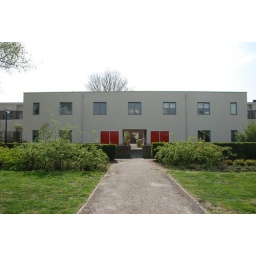
houses by J.J.P Oud - Hoek van Holland 1924